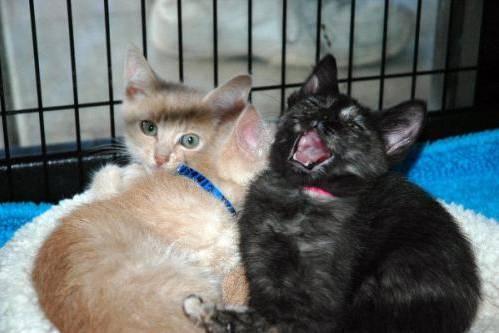
cat